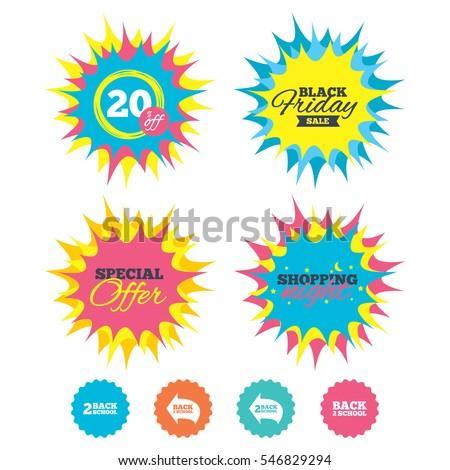
shopping night , black friday stickers .